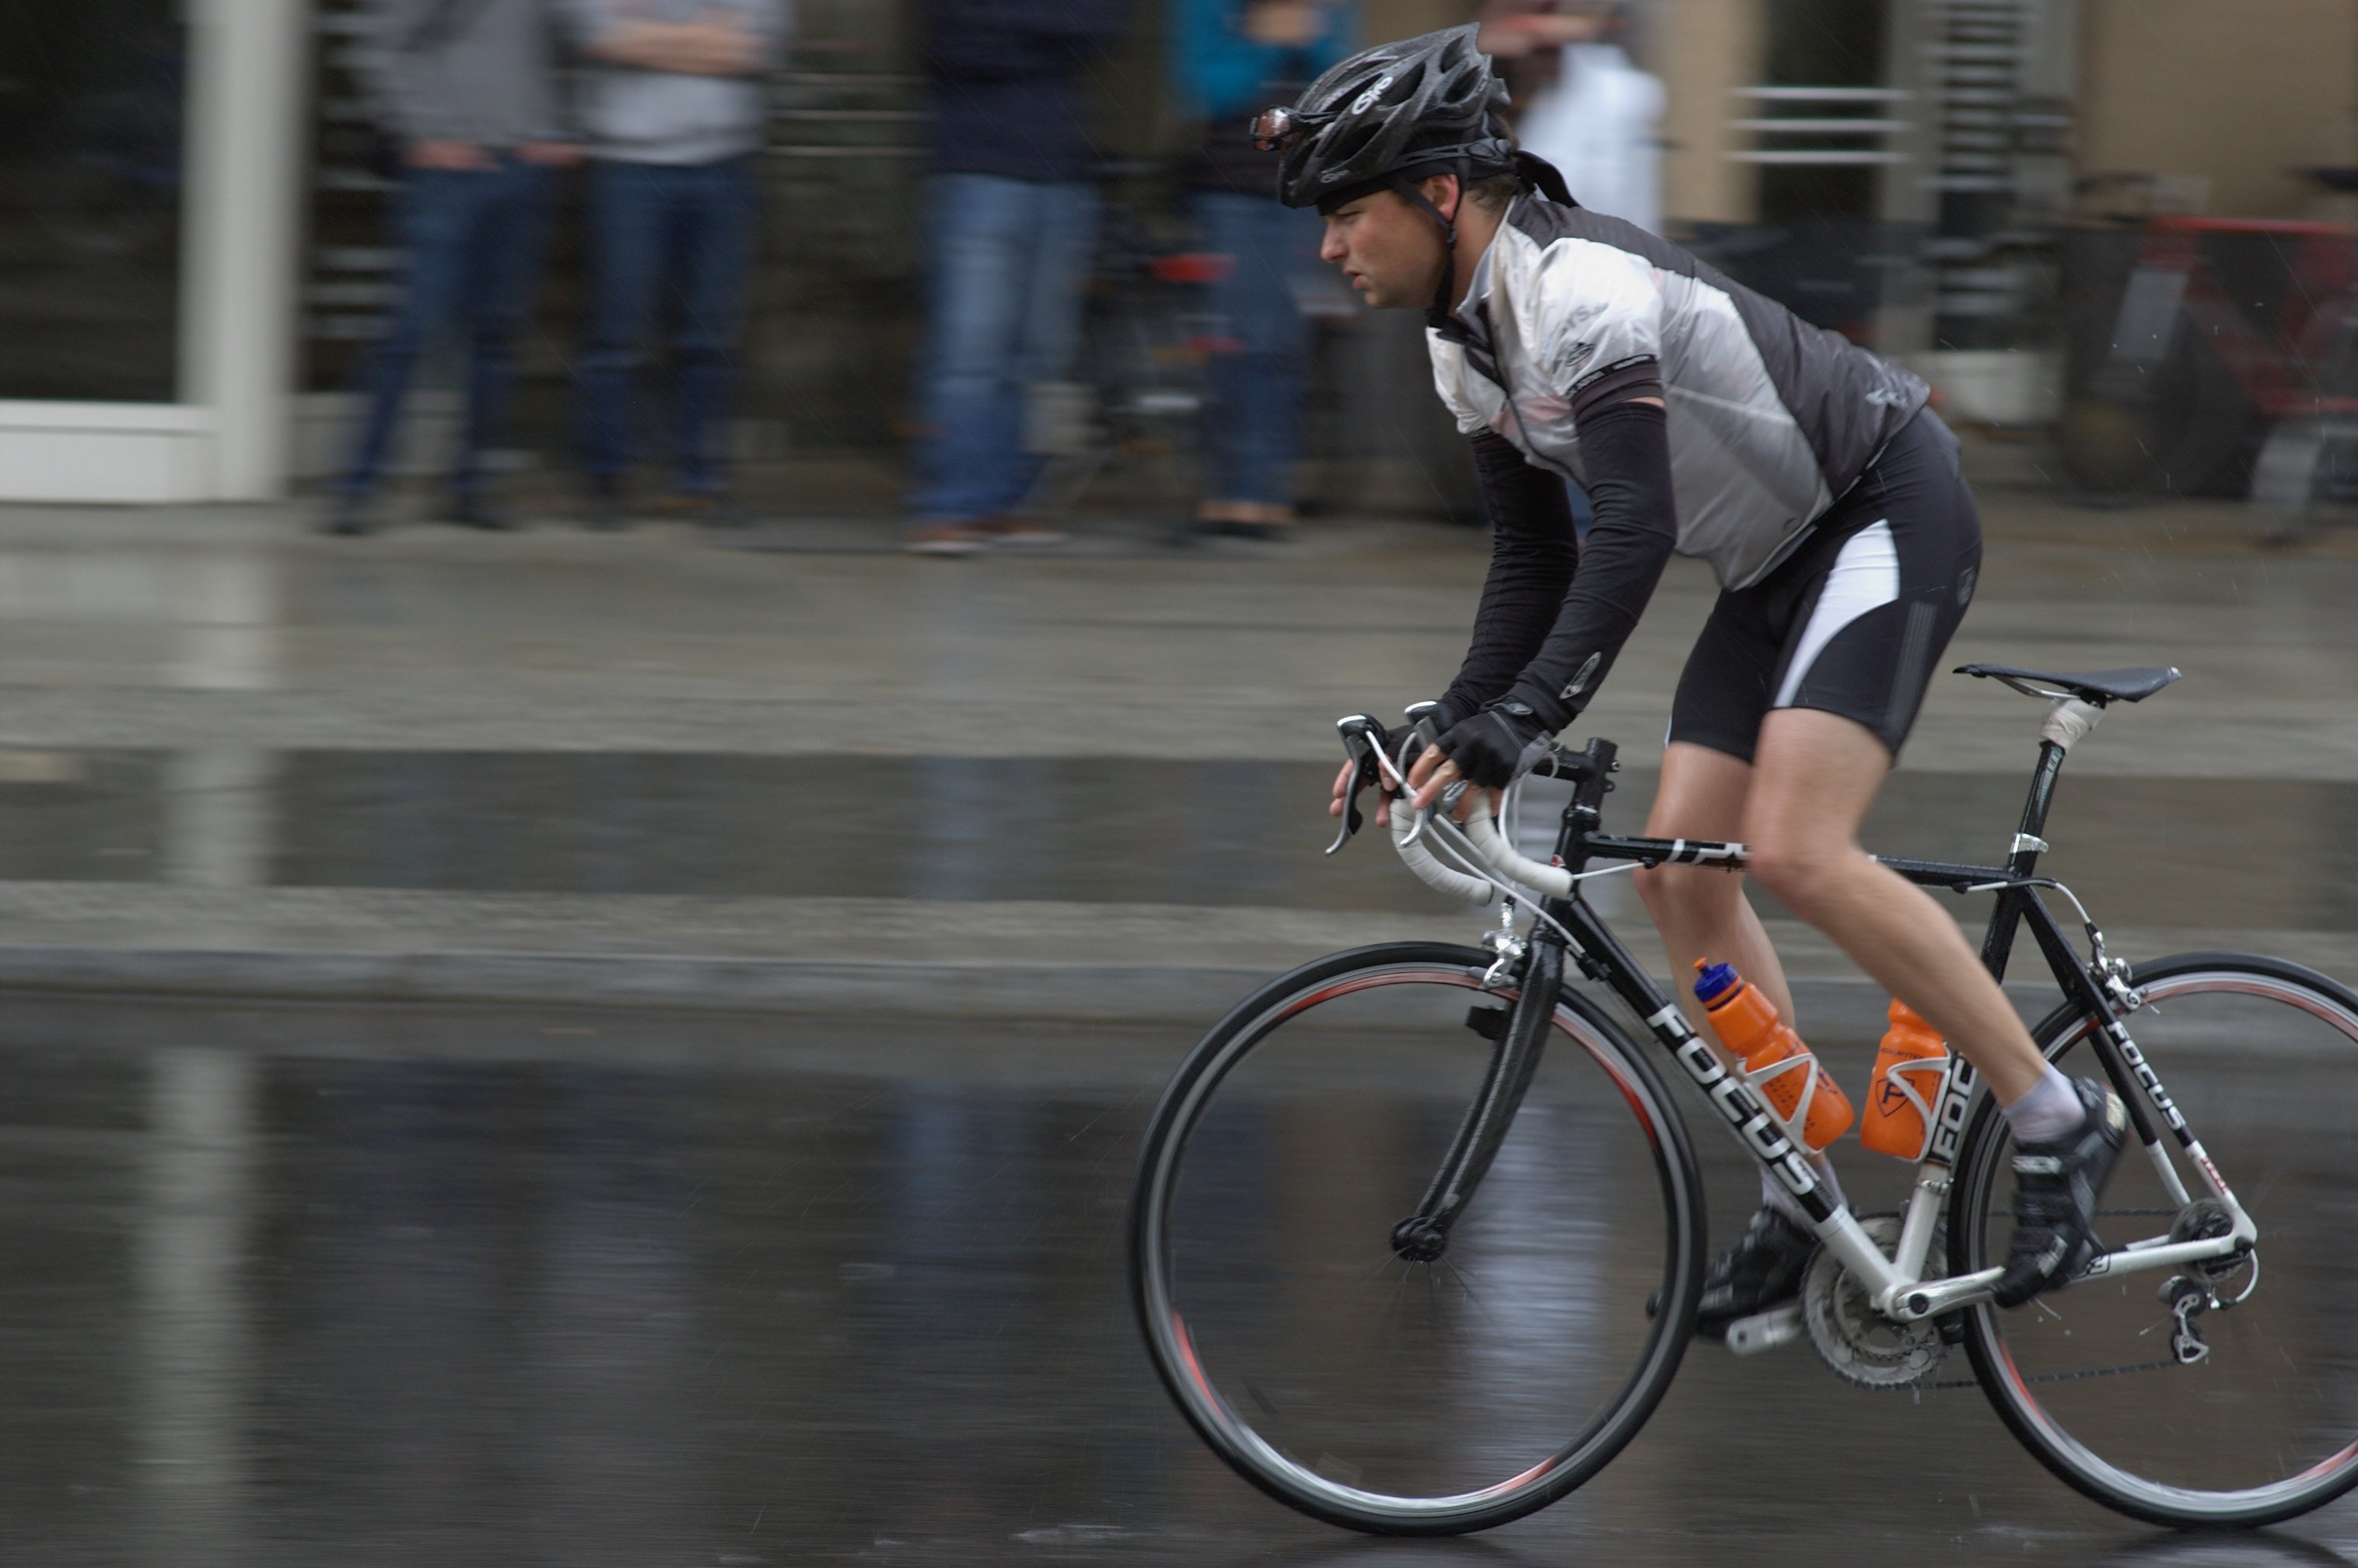
sport, bicycle, recreation, vehicle, sports equipment, mountain bike, cycling, race, sports, rawtherapee, germany, deutschland, berlin, walimex, samyang, pentax, 85mm, 2010, lenstagged, steffenzahn, k100d, justpentax, berlinmitte, iamflickr, velothon, 85mmf14, walimex85mm, walimexpro8514if, radsport, skodavelothonberlin, velothonberlin, road cycling, outdoor recreation, cycle sport, cyclo cross bicycle, cyclo cross, bicycle racing, road bicycle, endurance sports, racing bicycle, road bicycle racing, duathlon